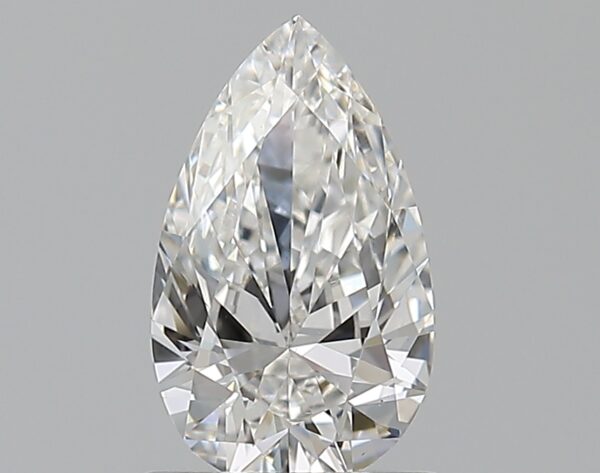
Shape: pear
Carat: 0.72
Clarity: VS1
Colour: F
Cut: EX
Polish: VG
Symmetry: VG
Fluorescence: M
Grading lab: GIA
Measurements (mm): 8.3 x 4.96 x 2.91